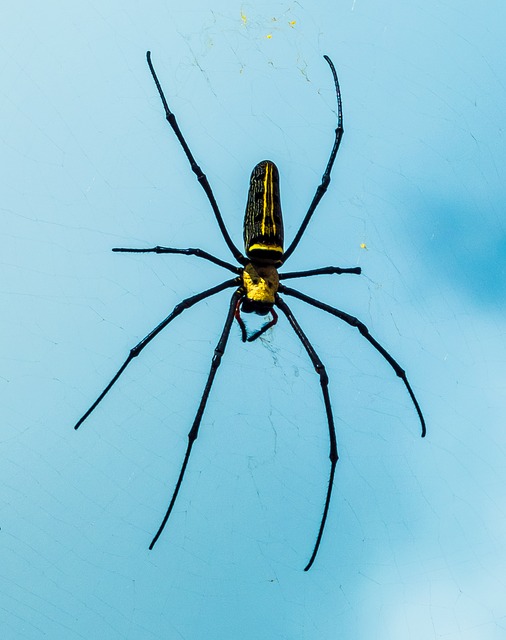
Label: ragno